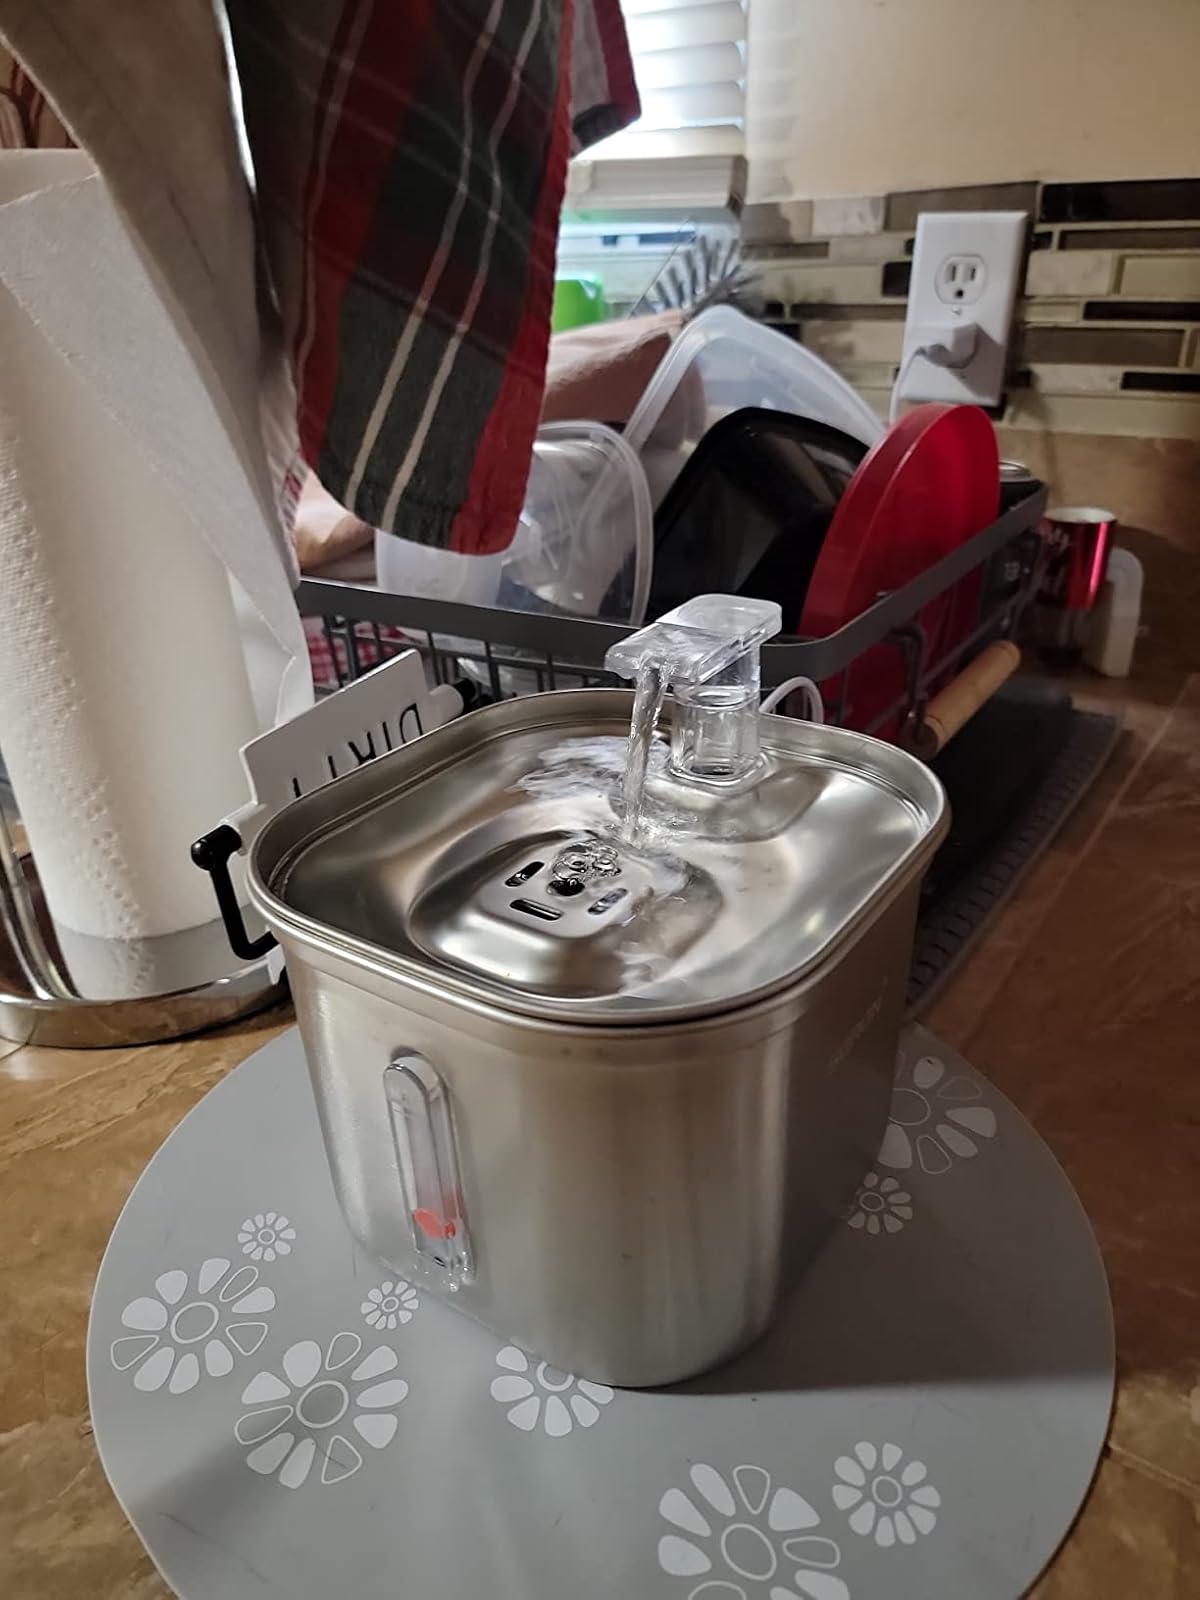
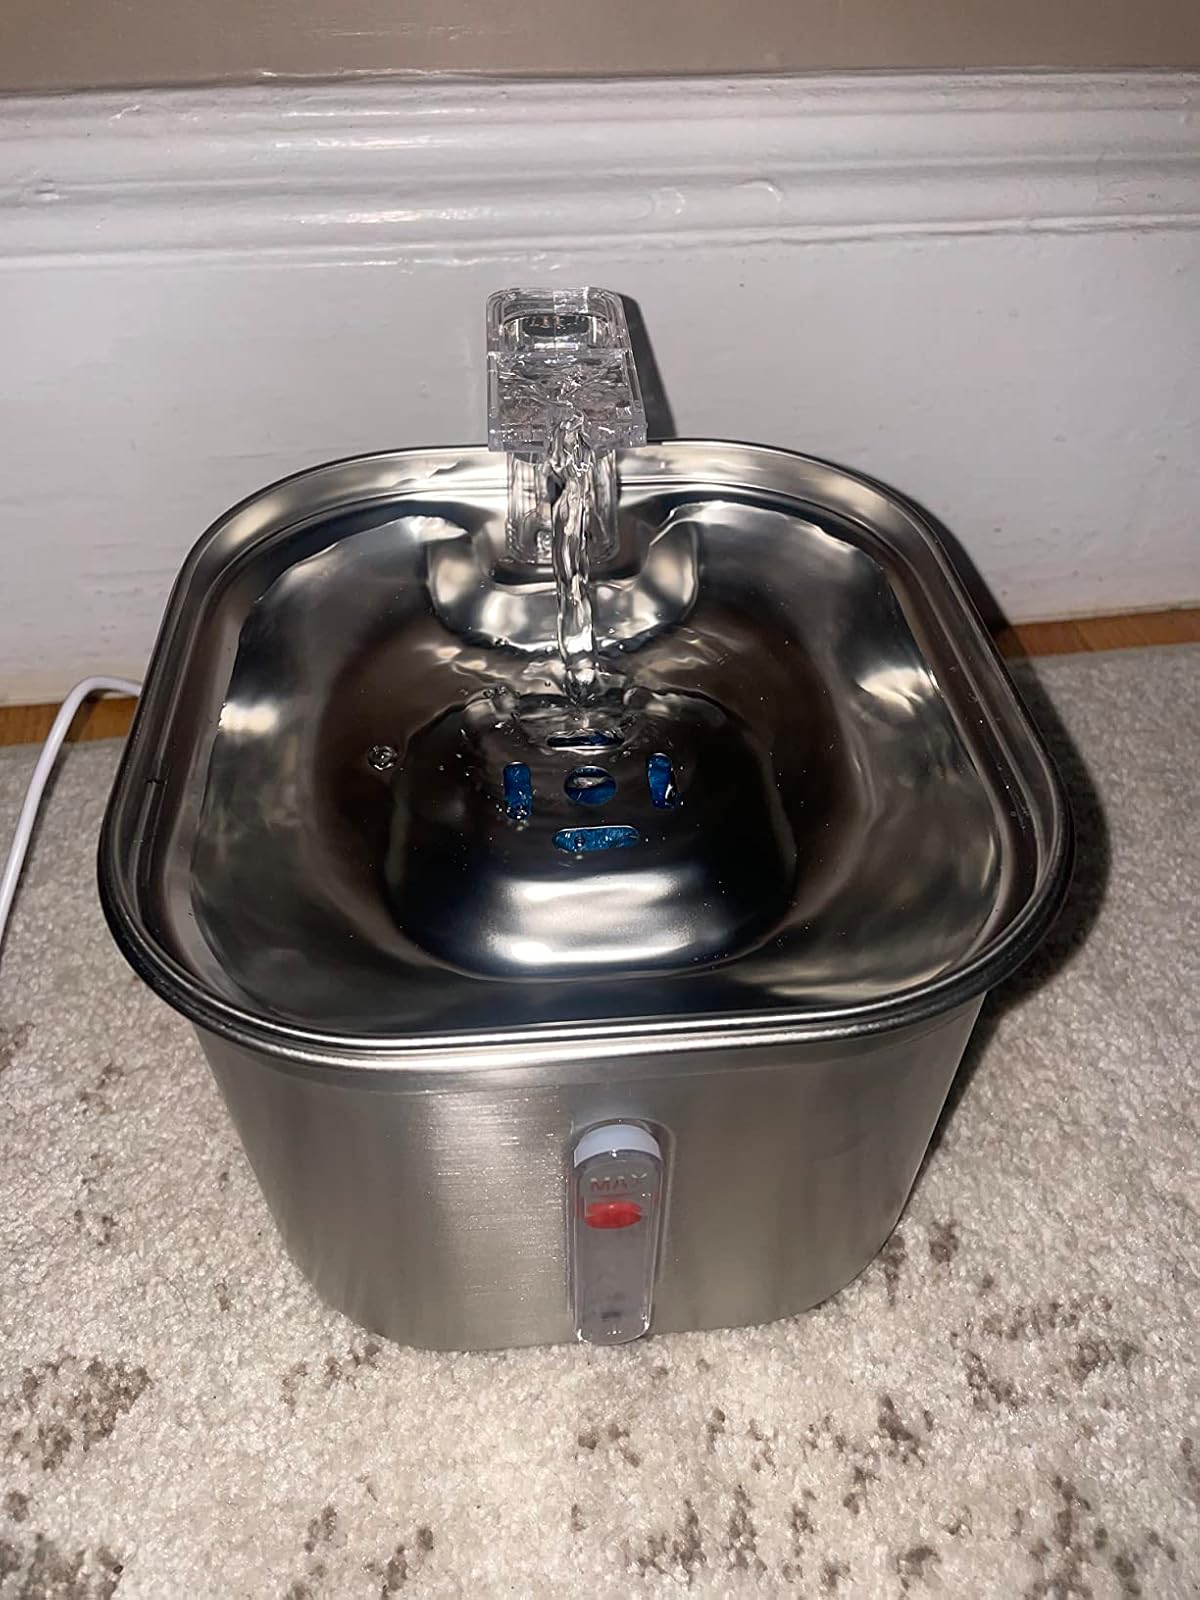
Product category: items_bowl
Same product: yes